Military history of Nigeria during World War II

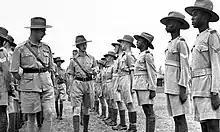
British officers inspecting Nigerian recruits

Nigeria participated in World War II as a British colony in September 1939, following the government's acceptance of the United Kingdom's declaration of war on Nazi Germany and entering the war on the side of the Allies. It was a key country in the African theatre, a critical part of the Allied strategy in Africa. In addition to its importance as a staging point in Africa, several Nigerian infantry regiments were raised to serve the British Empire in campaigns in Africa and Asia. 45,000 Nigerian soldiers served in the British Armed Forces in Africa and southeast Asia, and Nigerian regiments formed the majority of the 81st and 82nd West African Divisions of the British Army.